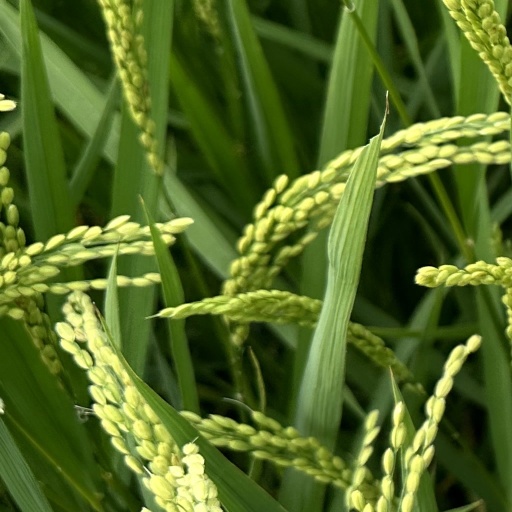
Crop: rice